The Sons of Rest

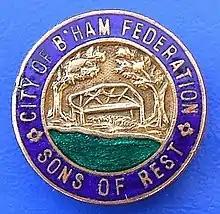
City of Birmingham Federation of The Sons of Rest membership badge

The appeal was supported by the chairman of Birmingham Corporation Parks Committee, Councillor George F. McDonald, who became the first president of "The City of Birmingham Federation of The Sons of Rest", on its inauguration in August 1932. The organisation's anthem, "Sons of Rest", was written by one of the early members, Charles Smith, who was aged 81, and blind: